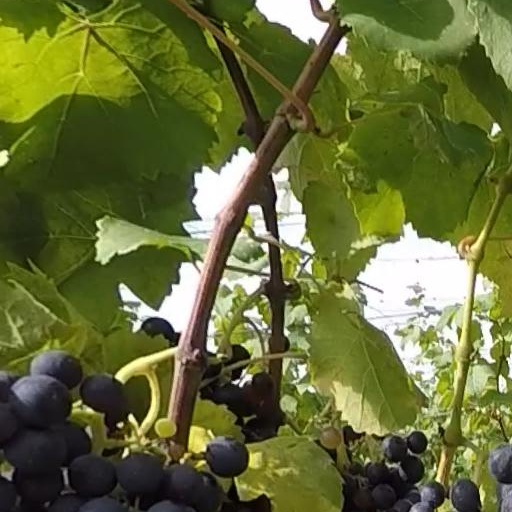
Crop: grape